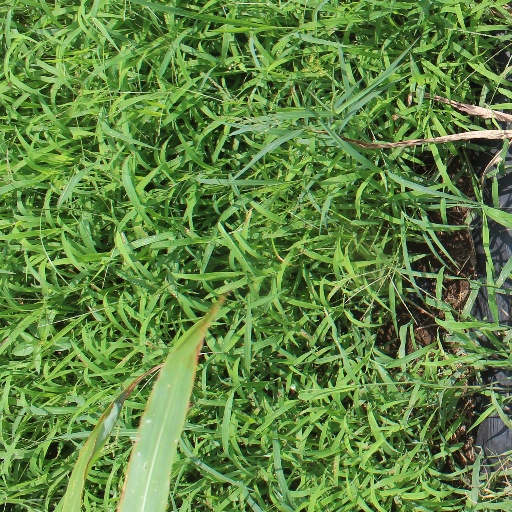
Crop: sorghum